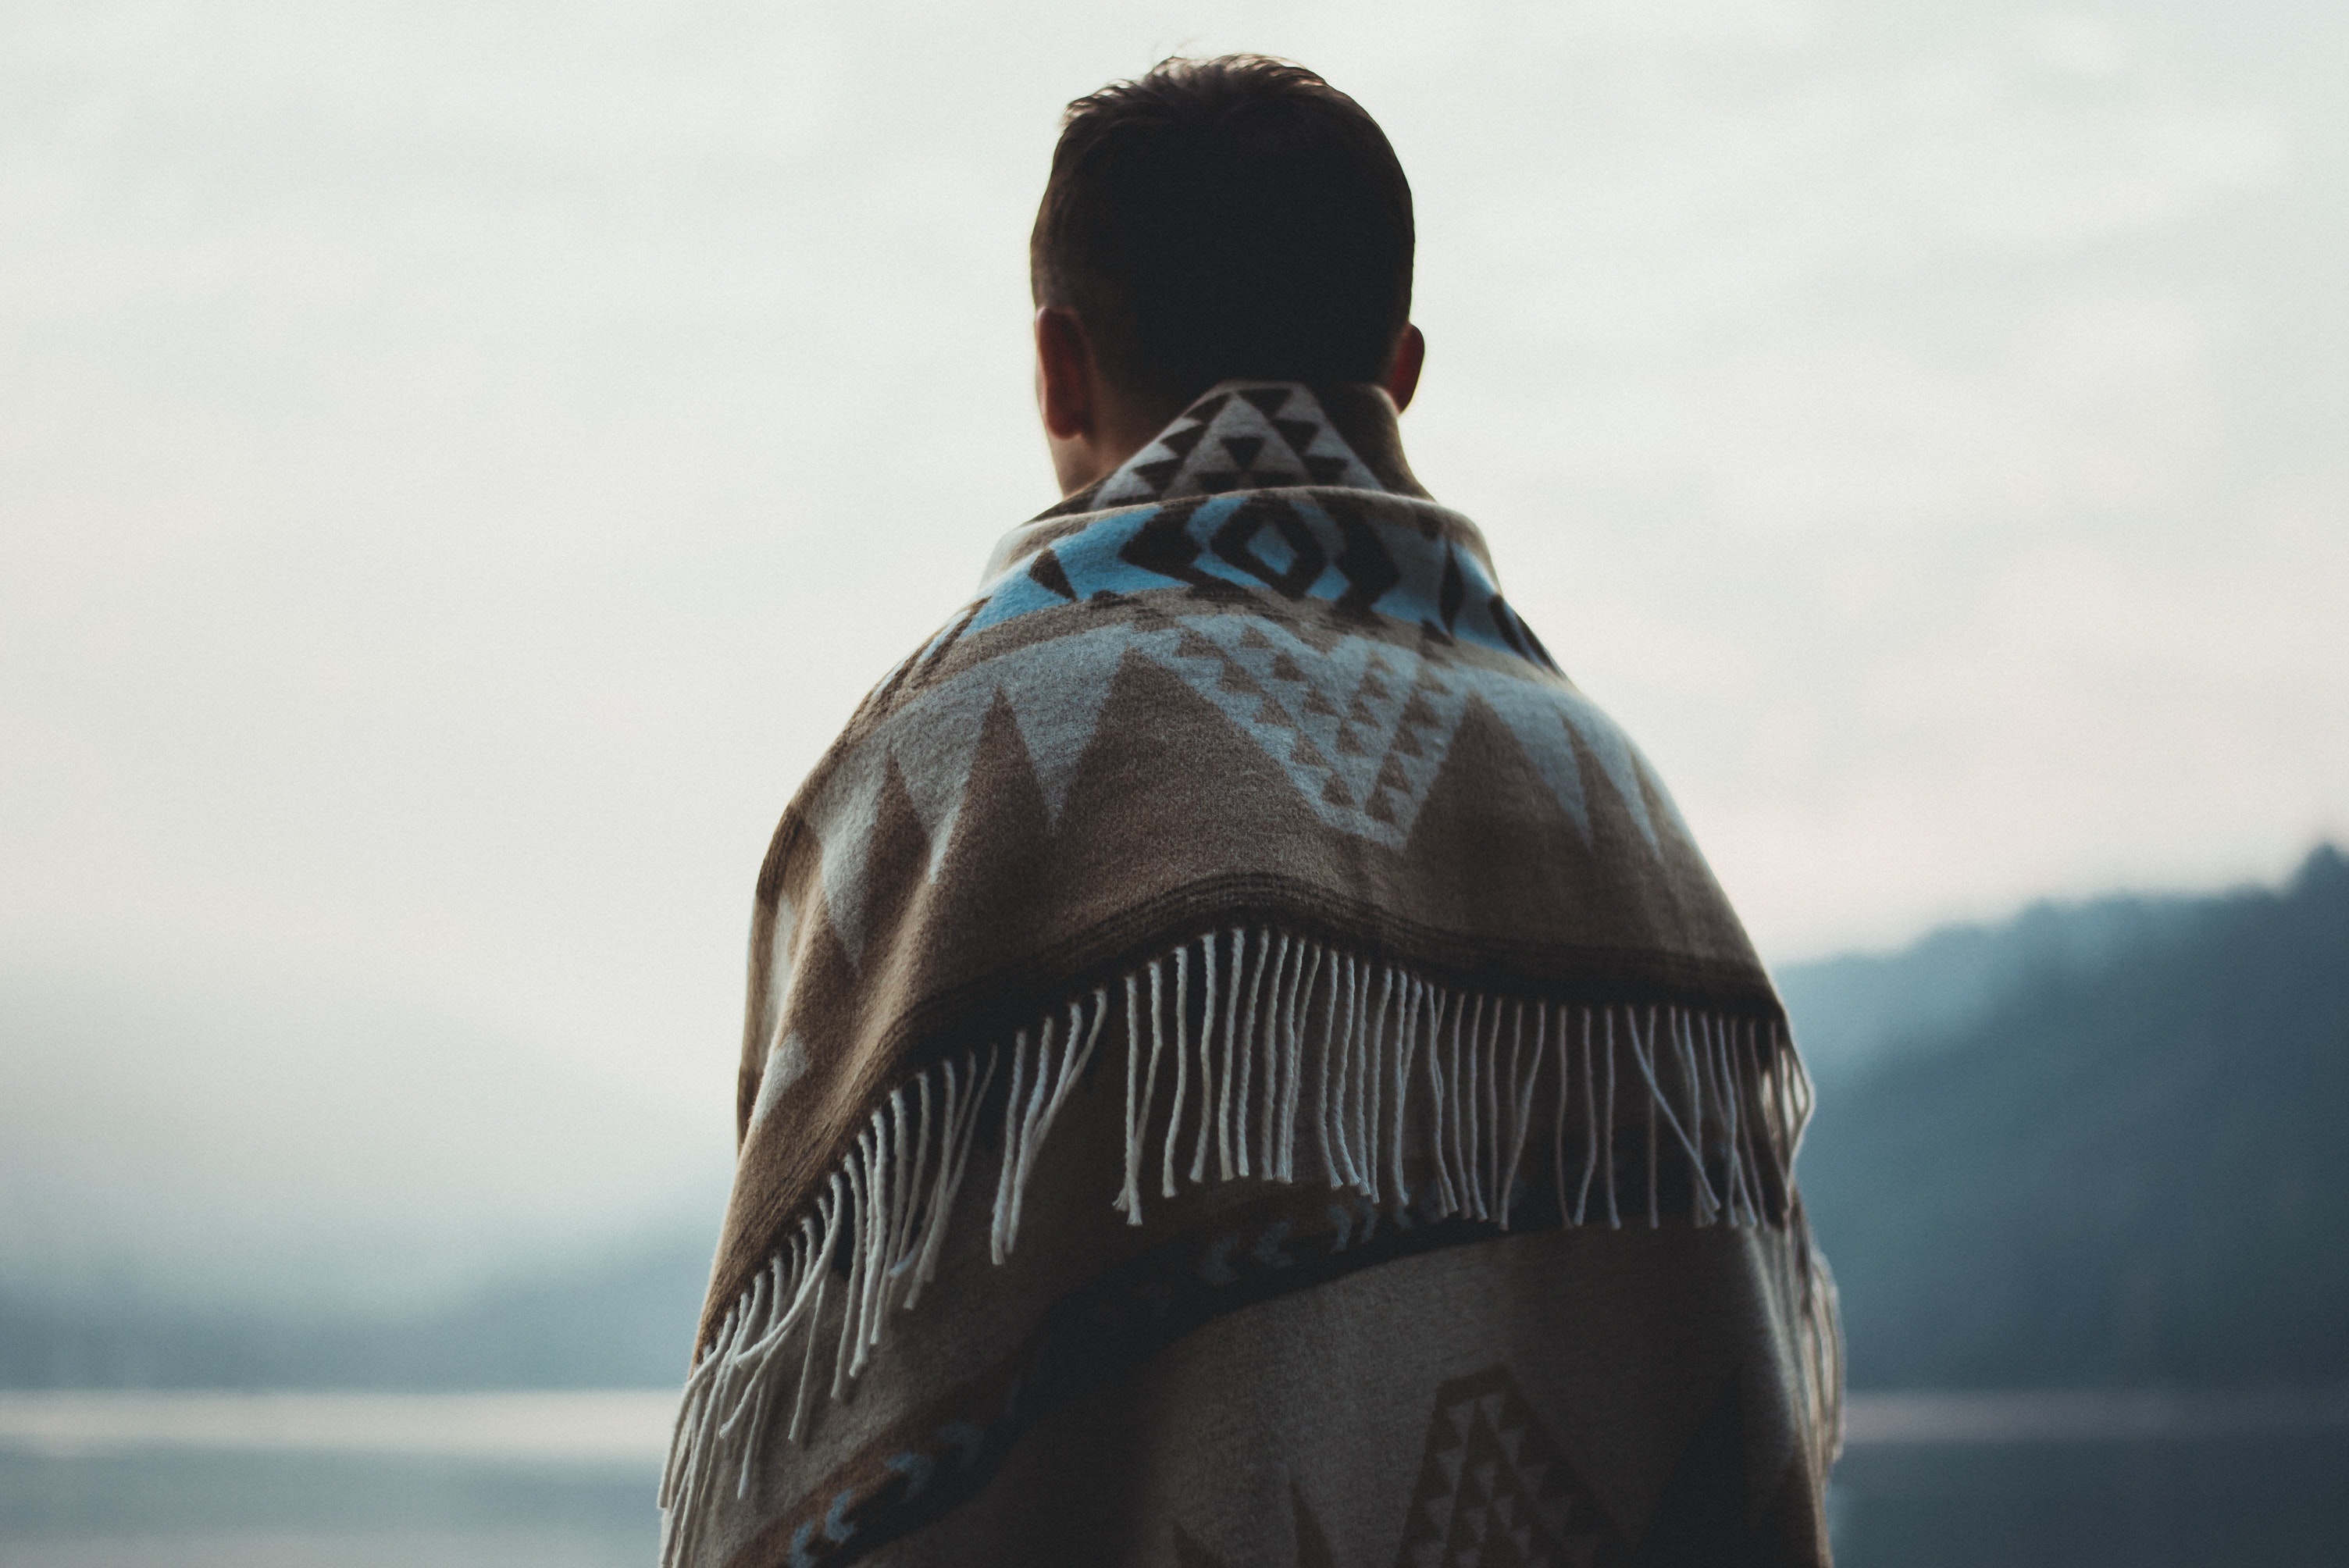
shoulder, sky, atmospheric phenomenon, jacket, outerwear, standing, textile, human, joint, photography, leather, cloud, back, leather jacket, vacation, reflection, scarf, top